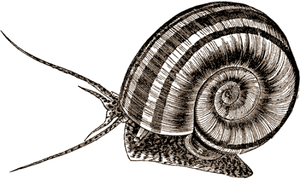
William Charles Linnaeus Martin est un naturaliste britannique, né en 1798 et mort en 1864.